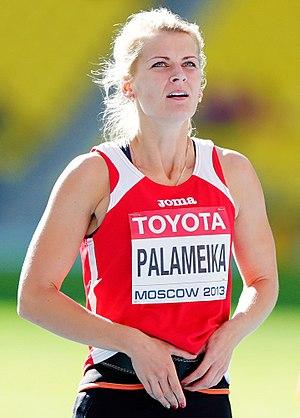
Madara Palameika est une athlète lettonne, spécialiste du lancer du javelot.